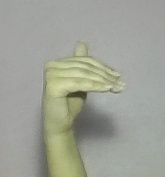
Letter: khaa